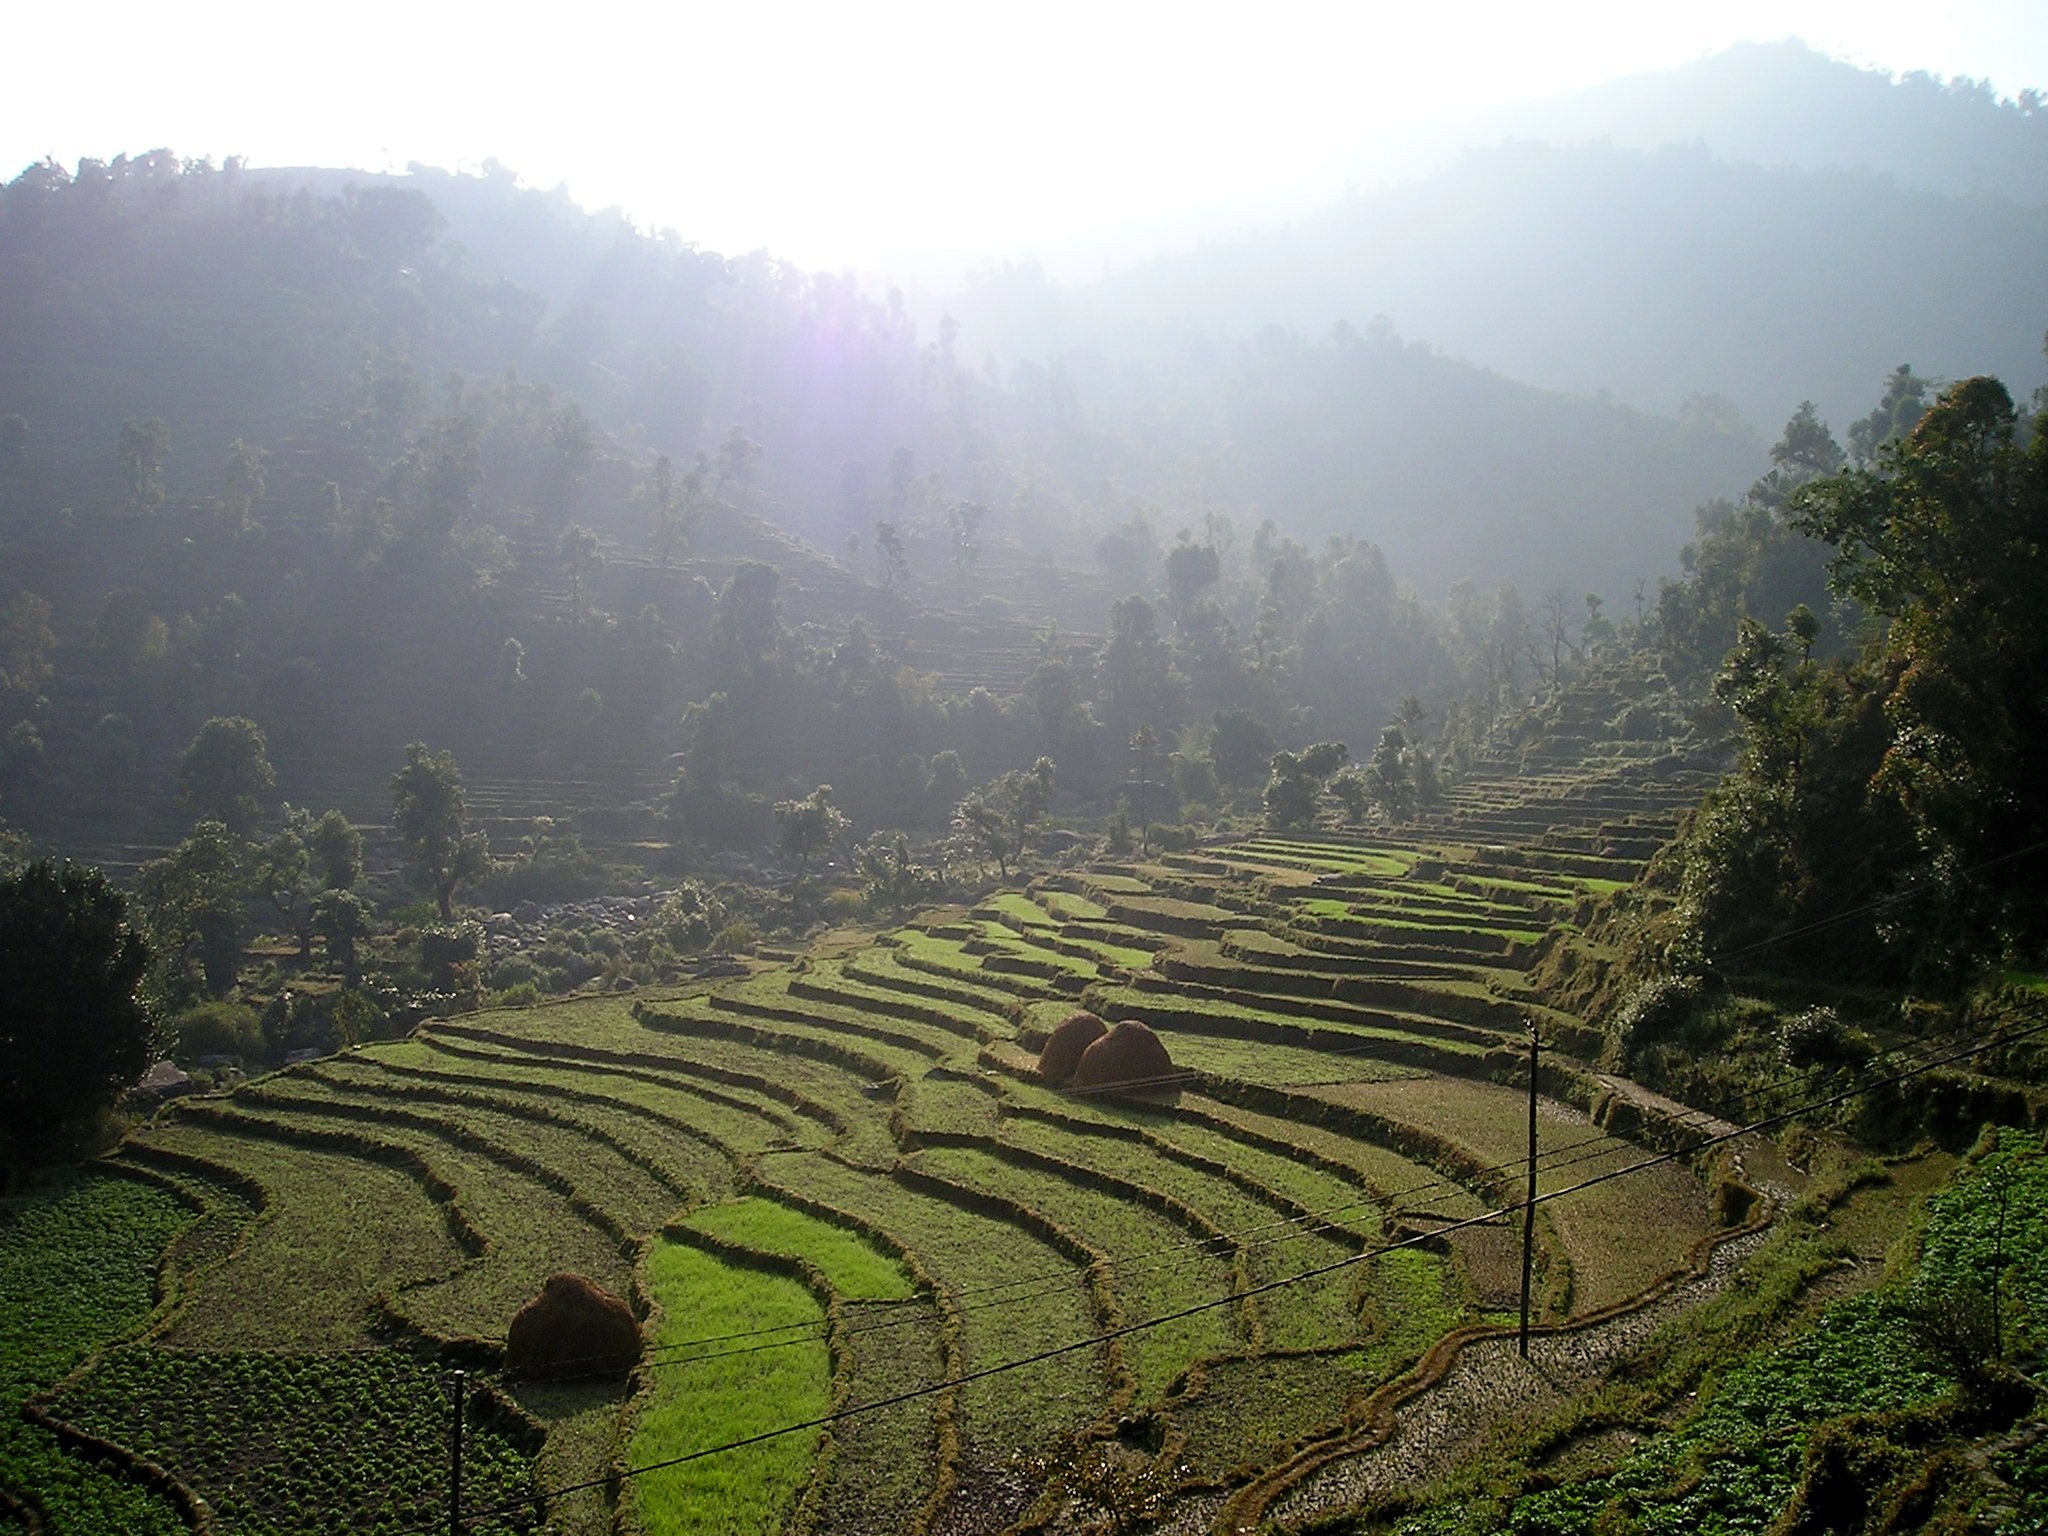
landscape, nature, mountain, field, hill, valley, agriculture, highland, rice, nepal, cultivation, terrace, plantation, plateau, rural area, landform, terraces, rice terraces, geographical feature, atmospheric phenomenon, mountainous landforms